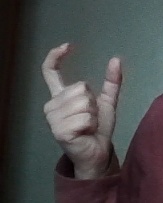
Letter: nun